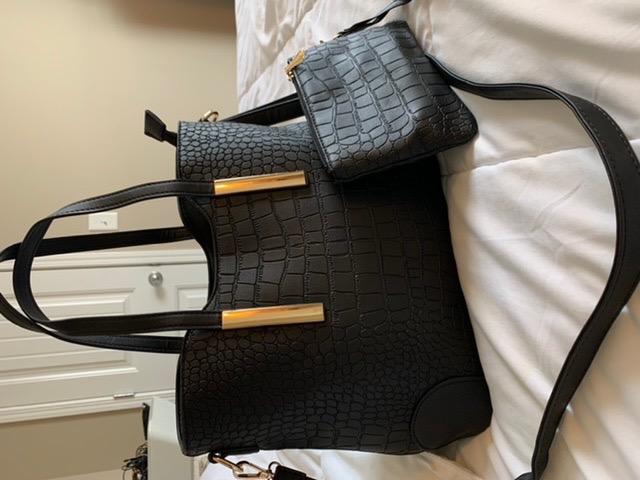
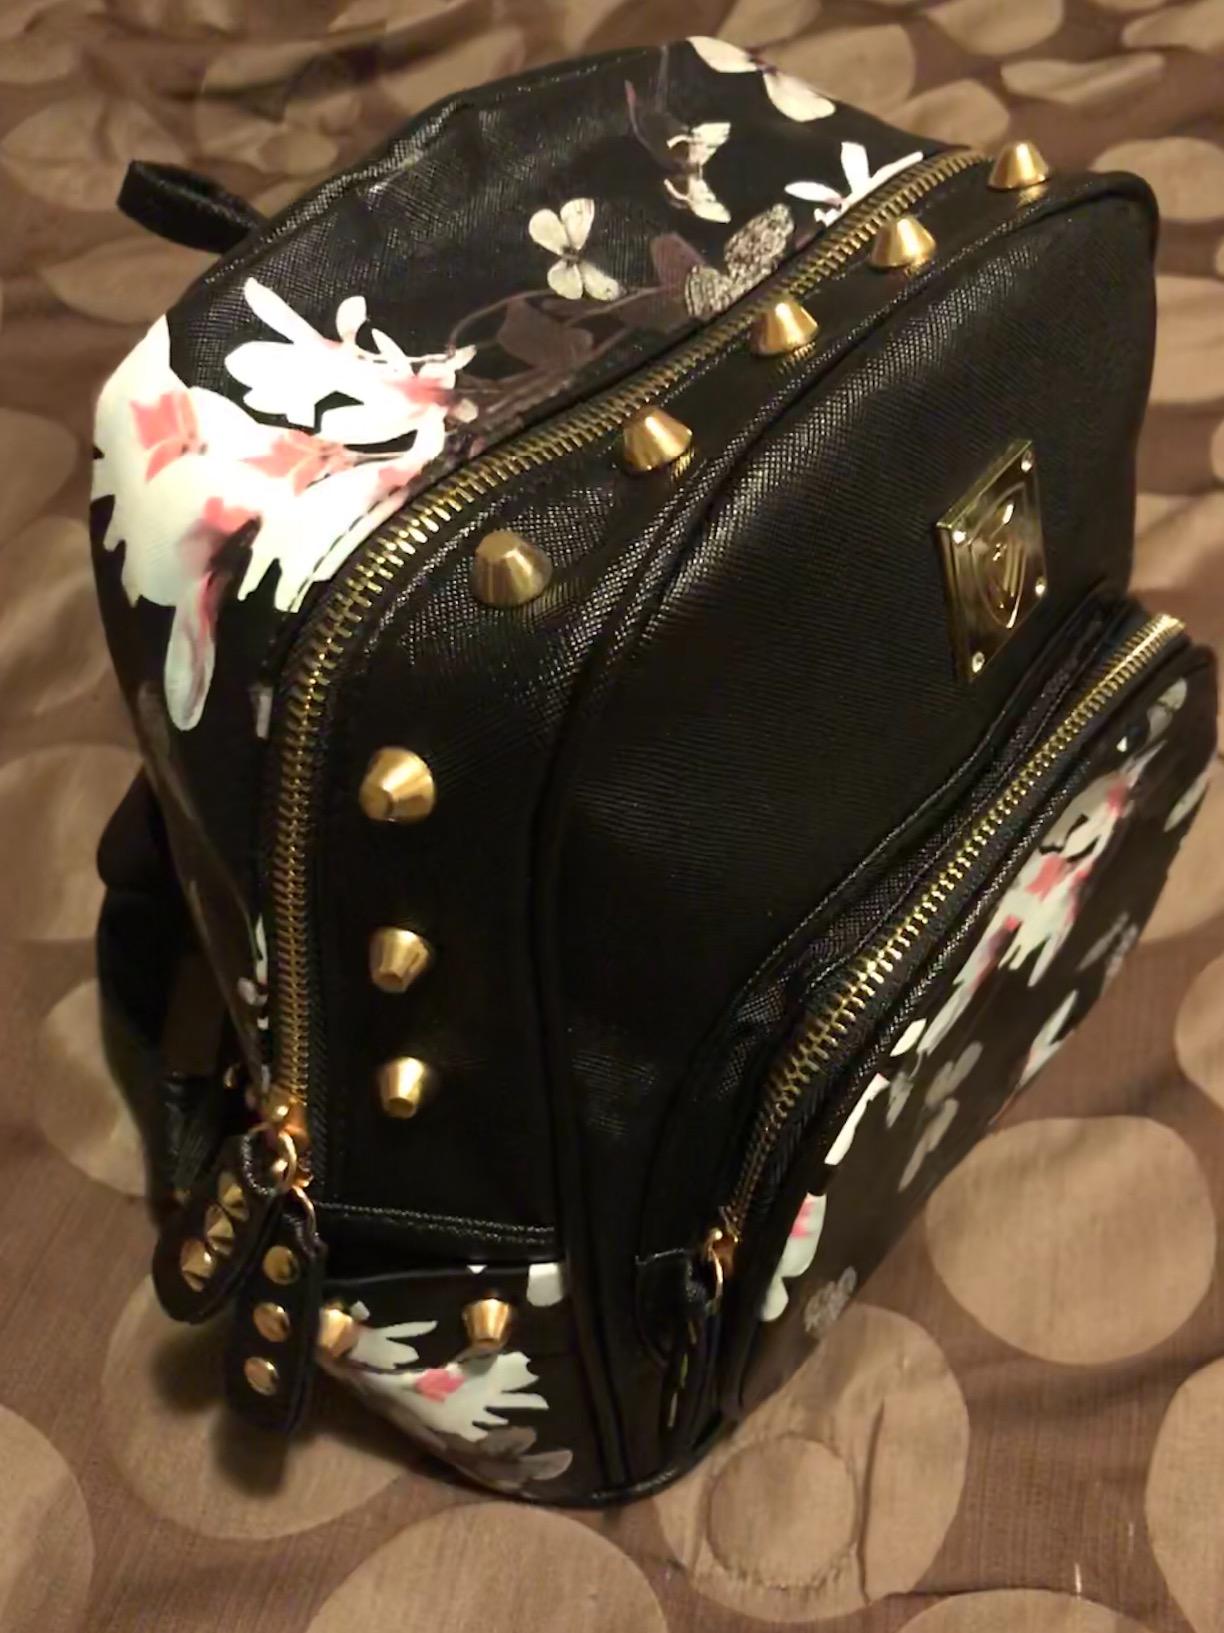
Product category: accessories_handbag
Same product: no